Santa Maria Egiziaca a Forcella

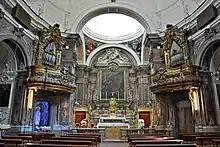
Interior.

The interior is decorated with polychrome marble by Nicola Tagliacozzi Canale. The presbytery displays paintings by Paolo de Maio. The elaborate main altar (1713) was completed by Gennaro Ragozzino, and hosts an altarpiece depicting "First communion of Santa Maria Egiziaca" (1696) by Andrea Vaccaro. Flanking the altar are paintings depicting "The Conversion" and "Flight from Egypt", by Luca Giordano.